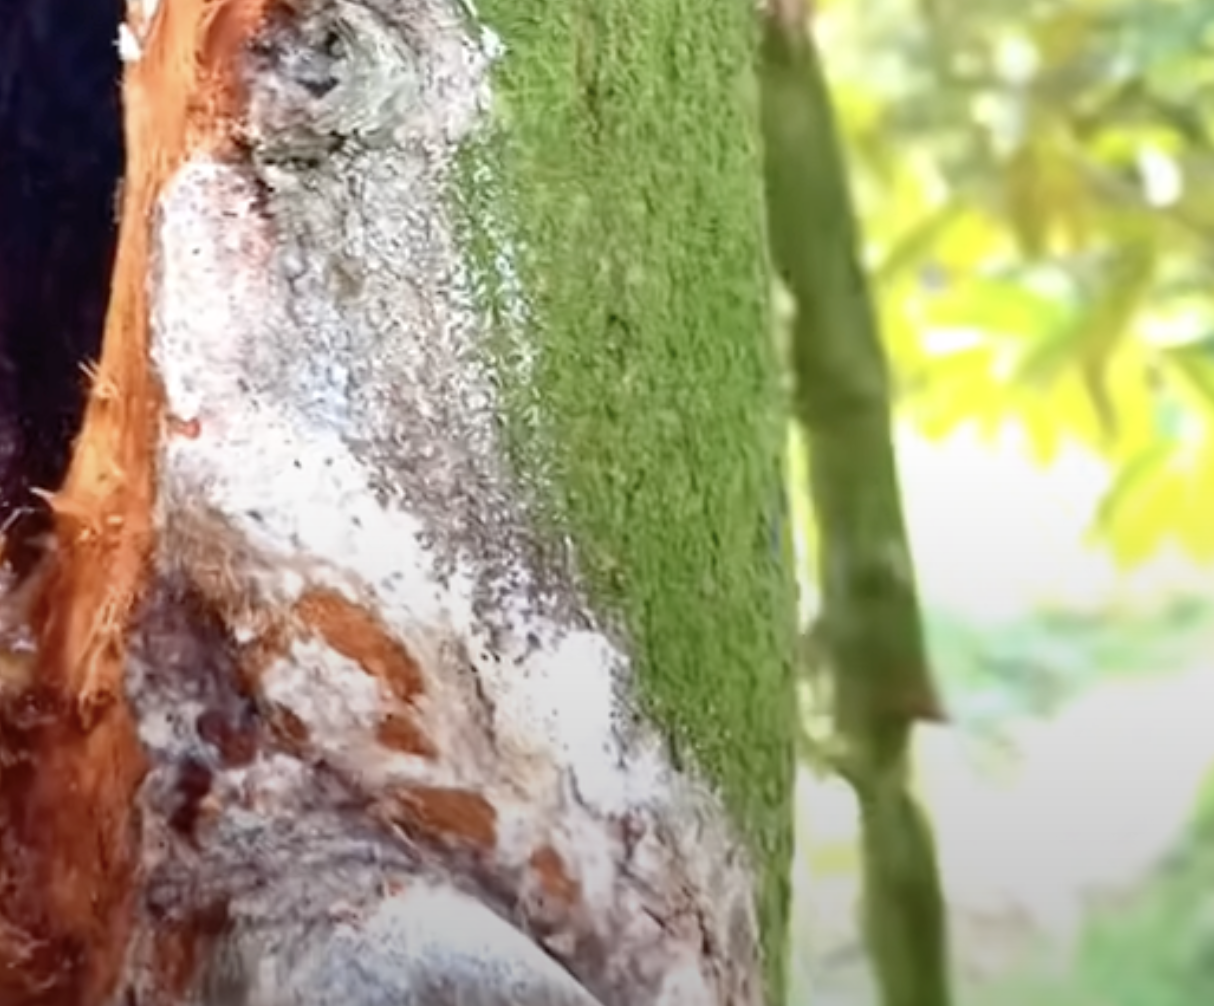
Label: stem_cracking_ gummosis